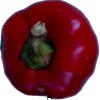
Label: red_pepper